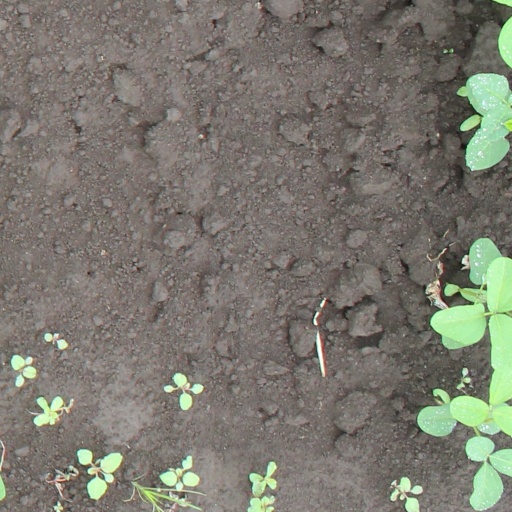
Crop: soybean